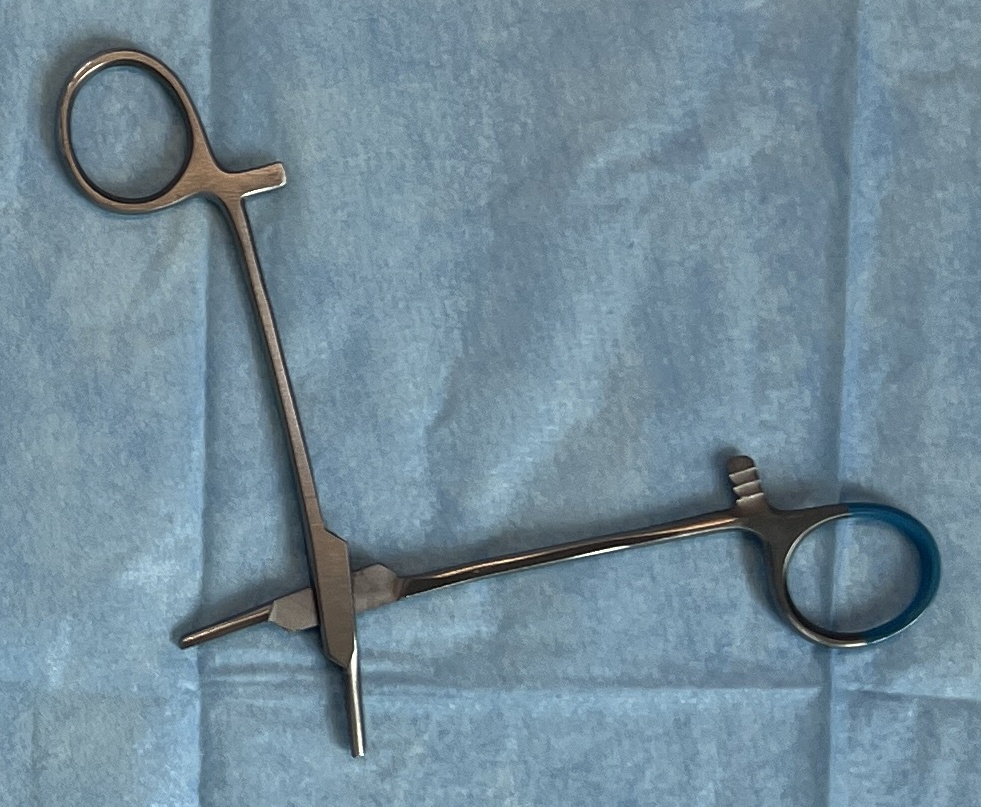
Hinged instrument state: open